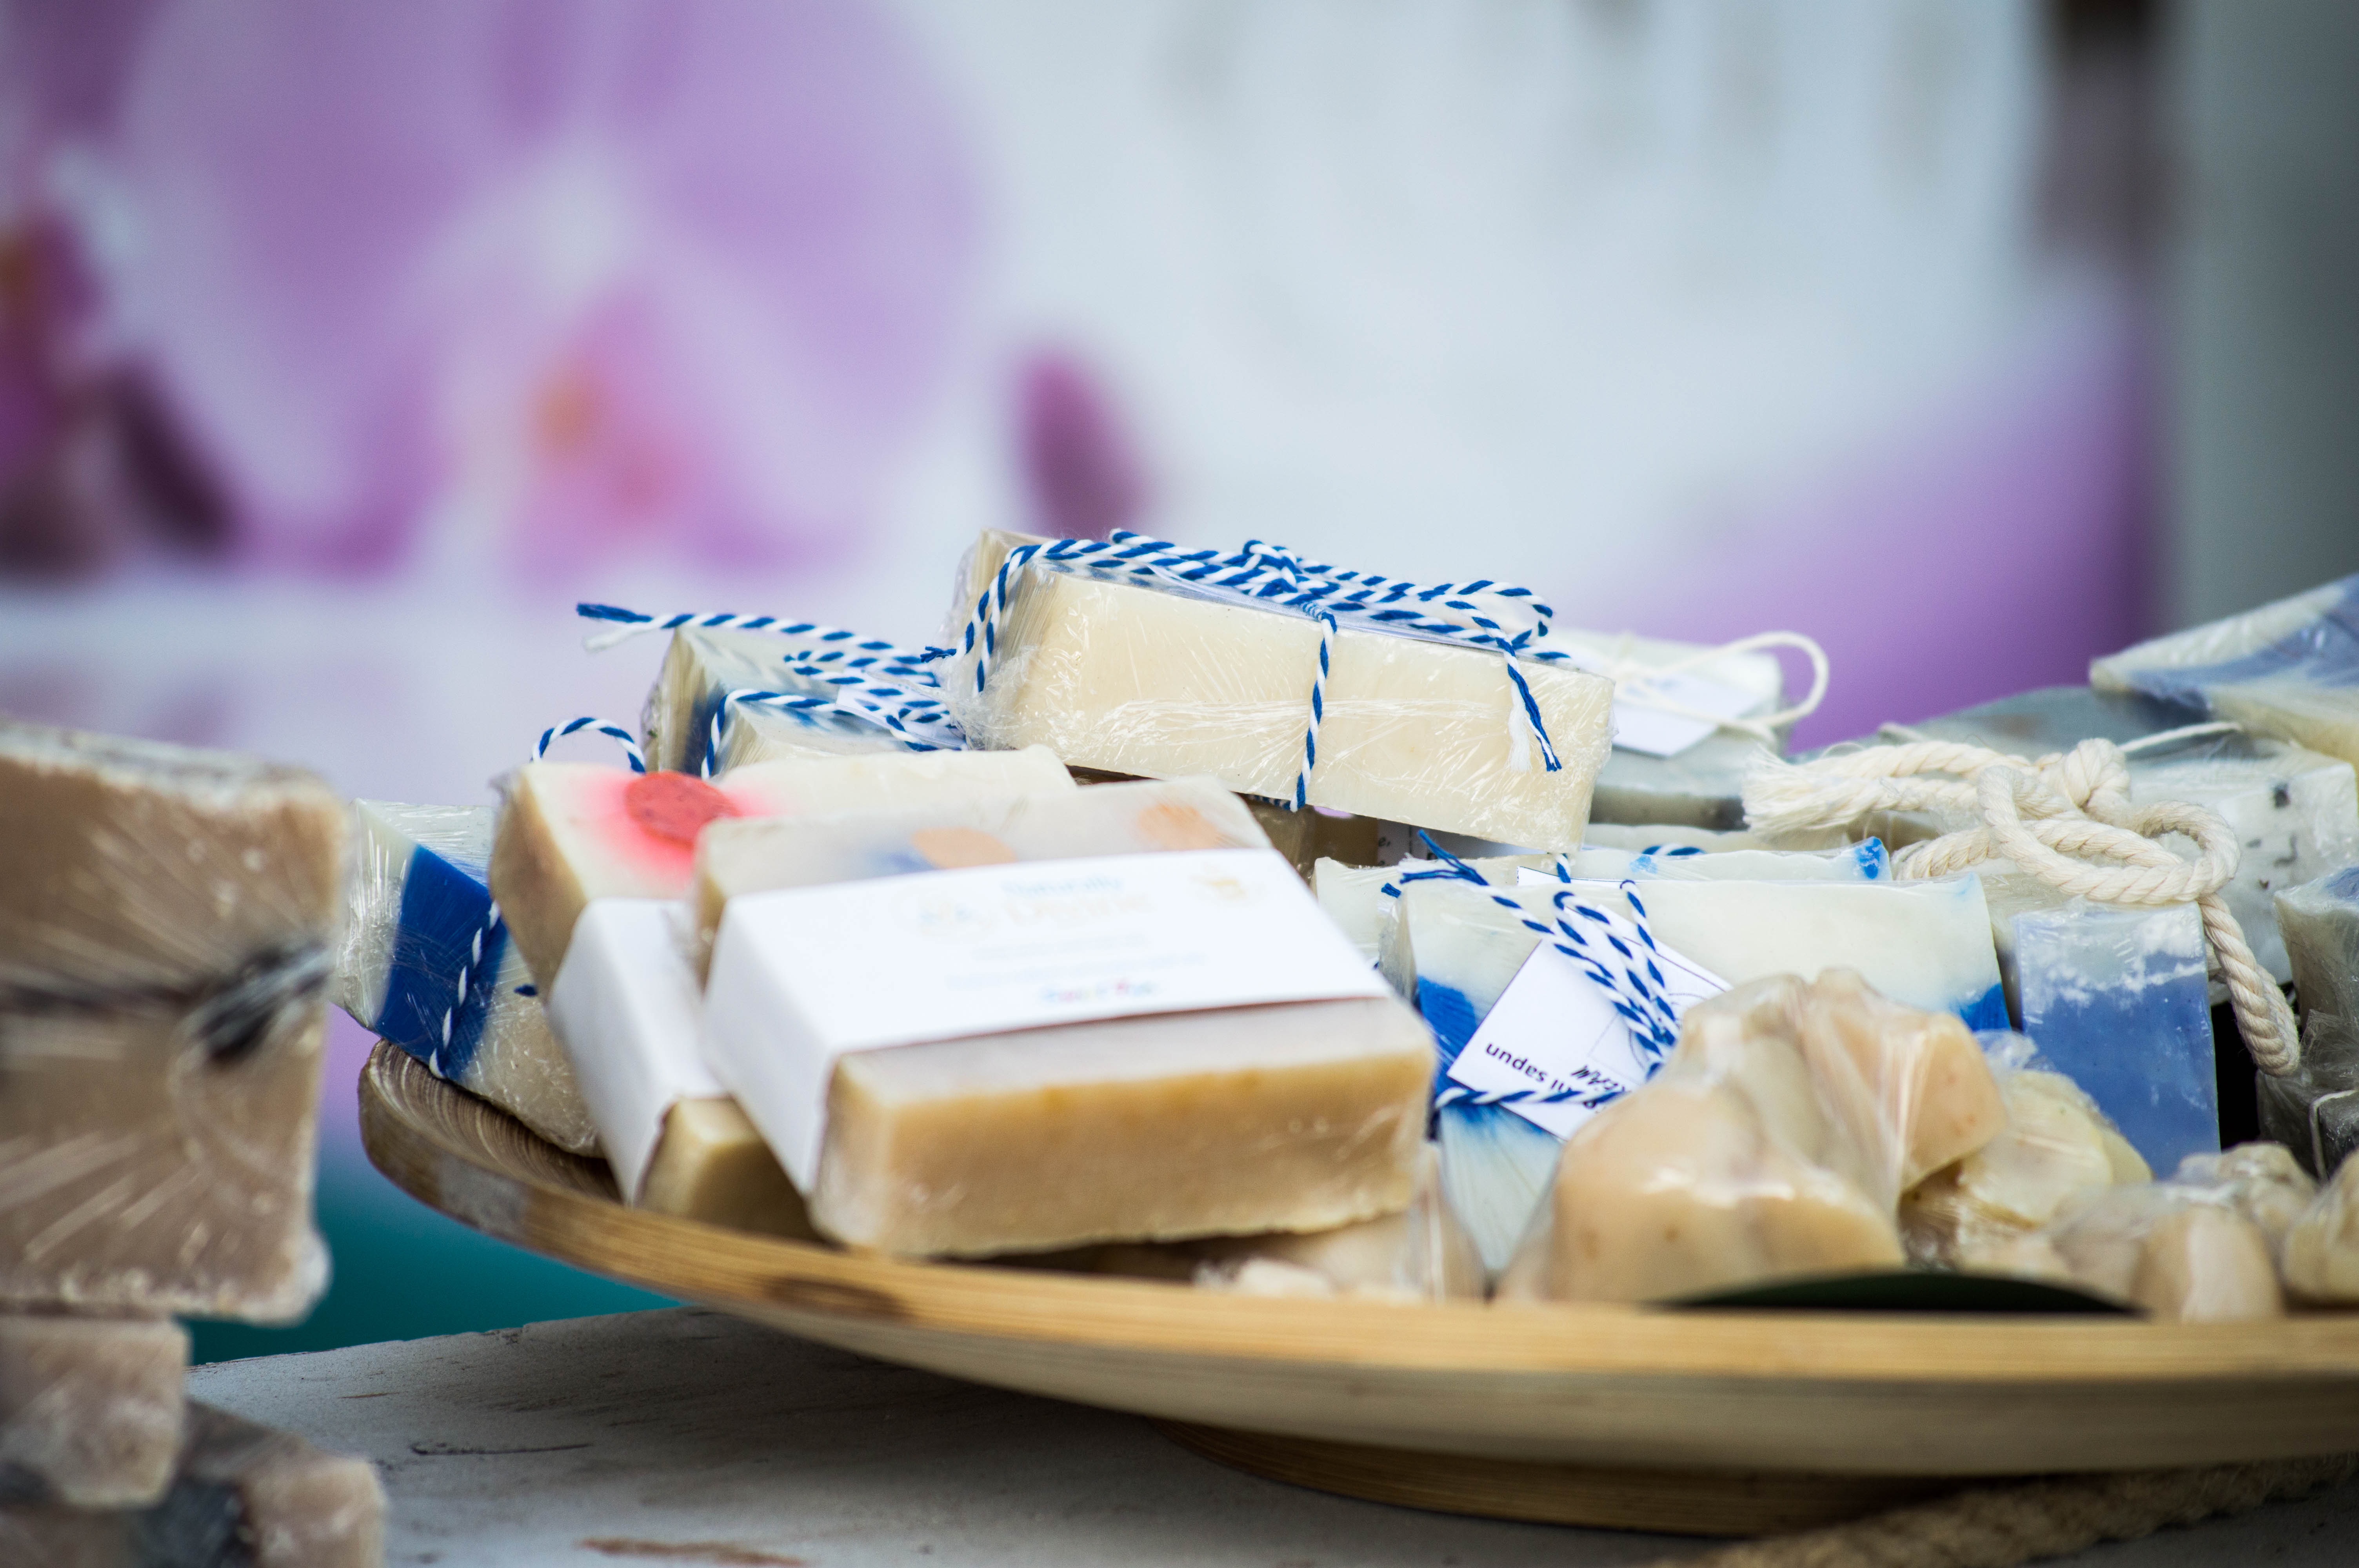
gift, food, blue, craft, baking, dessert, icing, soap, party, handmade, sweetness, flavor